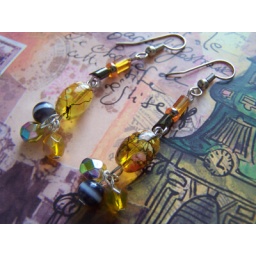
inspired by spring bumblebees :) yellow &amp;amp; black czech glass beads. available in my shop!